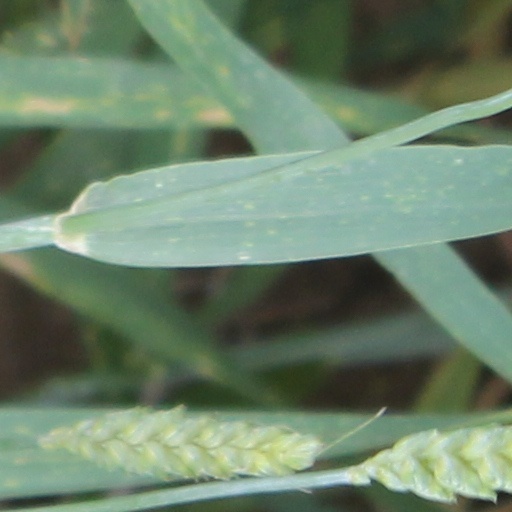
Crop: wheat